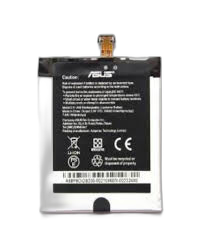
Waste category: battery